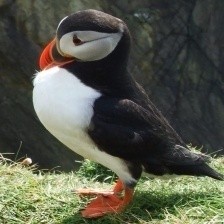
Species: PUFFIN
Scientific name: FRATERCULA